Anarchist Federation (France)

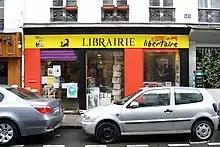
The bookshop "Publico", run by the Fédération Anarchiste

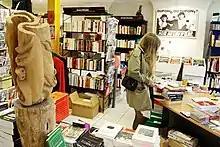
Inside "Publico"

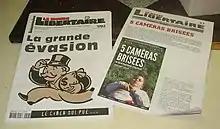
"Le Monde libertaire"

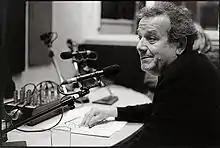
Studio of Radio Libertaire

Fédération Anarchiste (Anarchist Federation) is an anarchist federation in France, Belgium and Switzerland. It is a member of the International of Anarchist Federations since the latter's establishment in 1968.